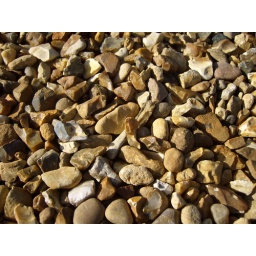
Gravel in a local car park. A fairly interesting collection of sedimentary rocks I believe.